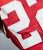
Number: 2